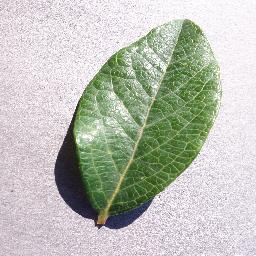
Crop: blueberry
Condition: healthy